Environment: real
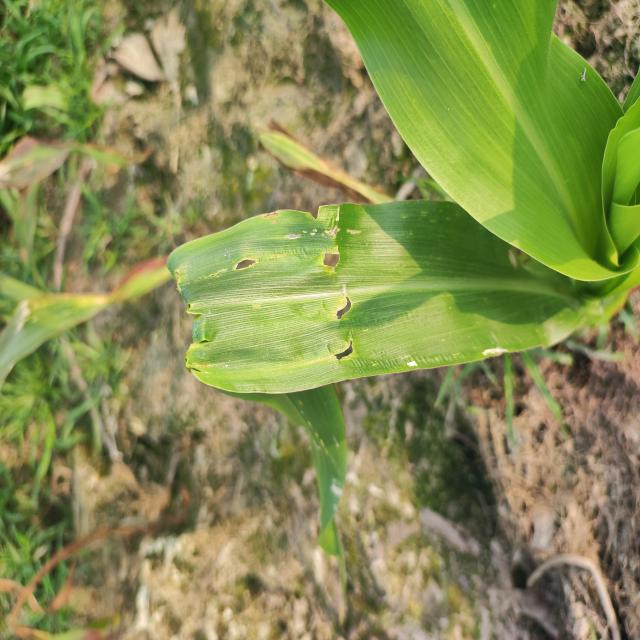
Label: fall_armyworm